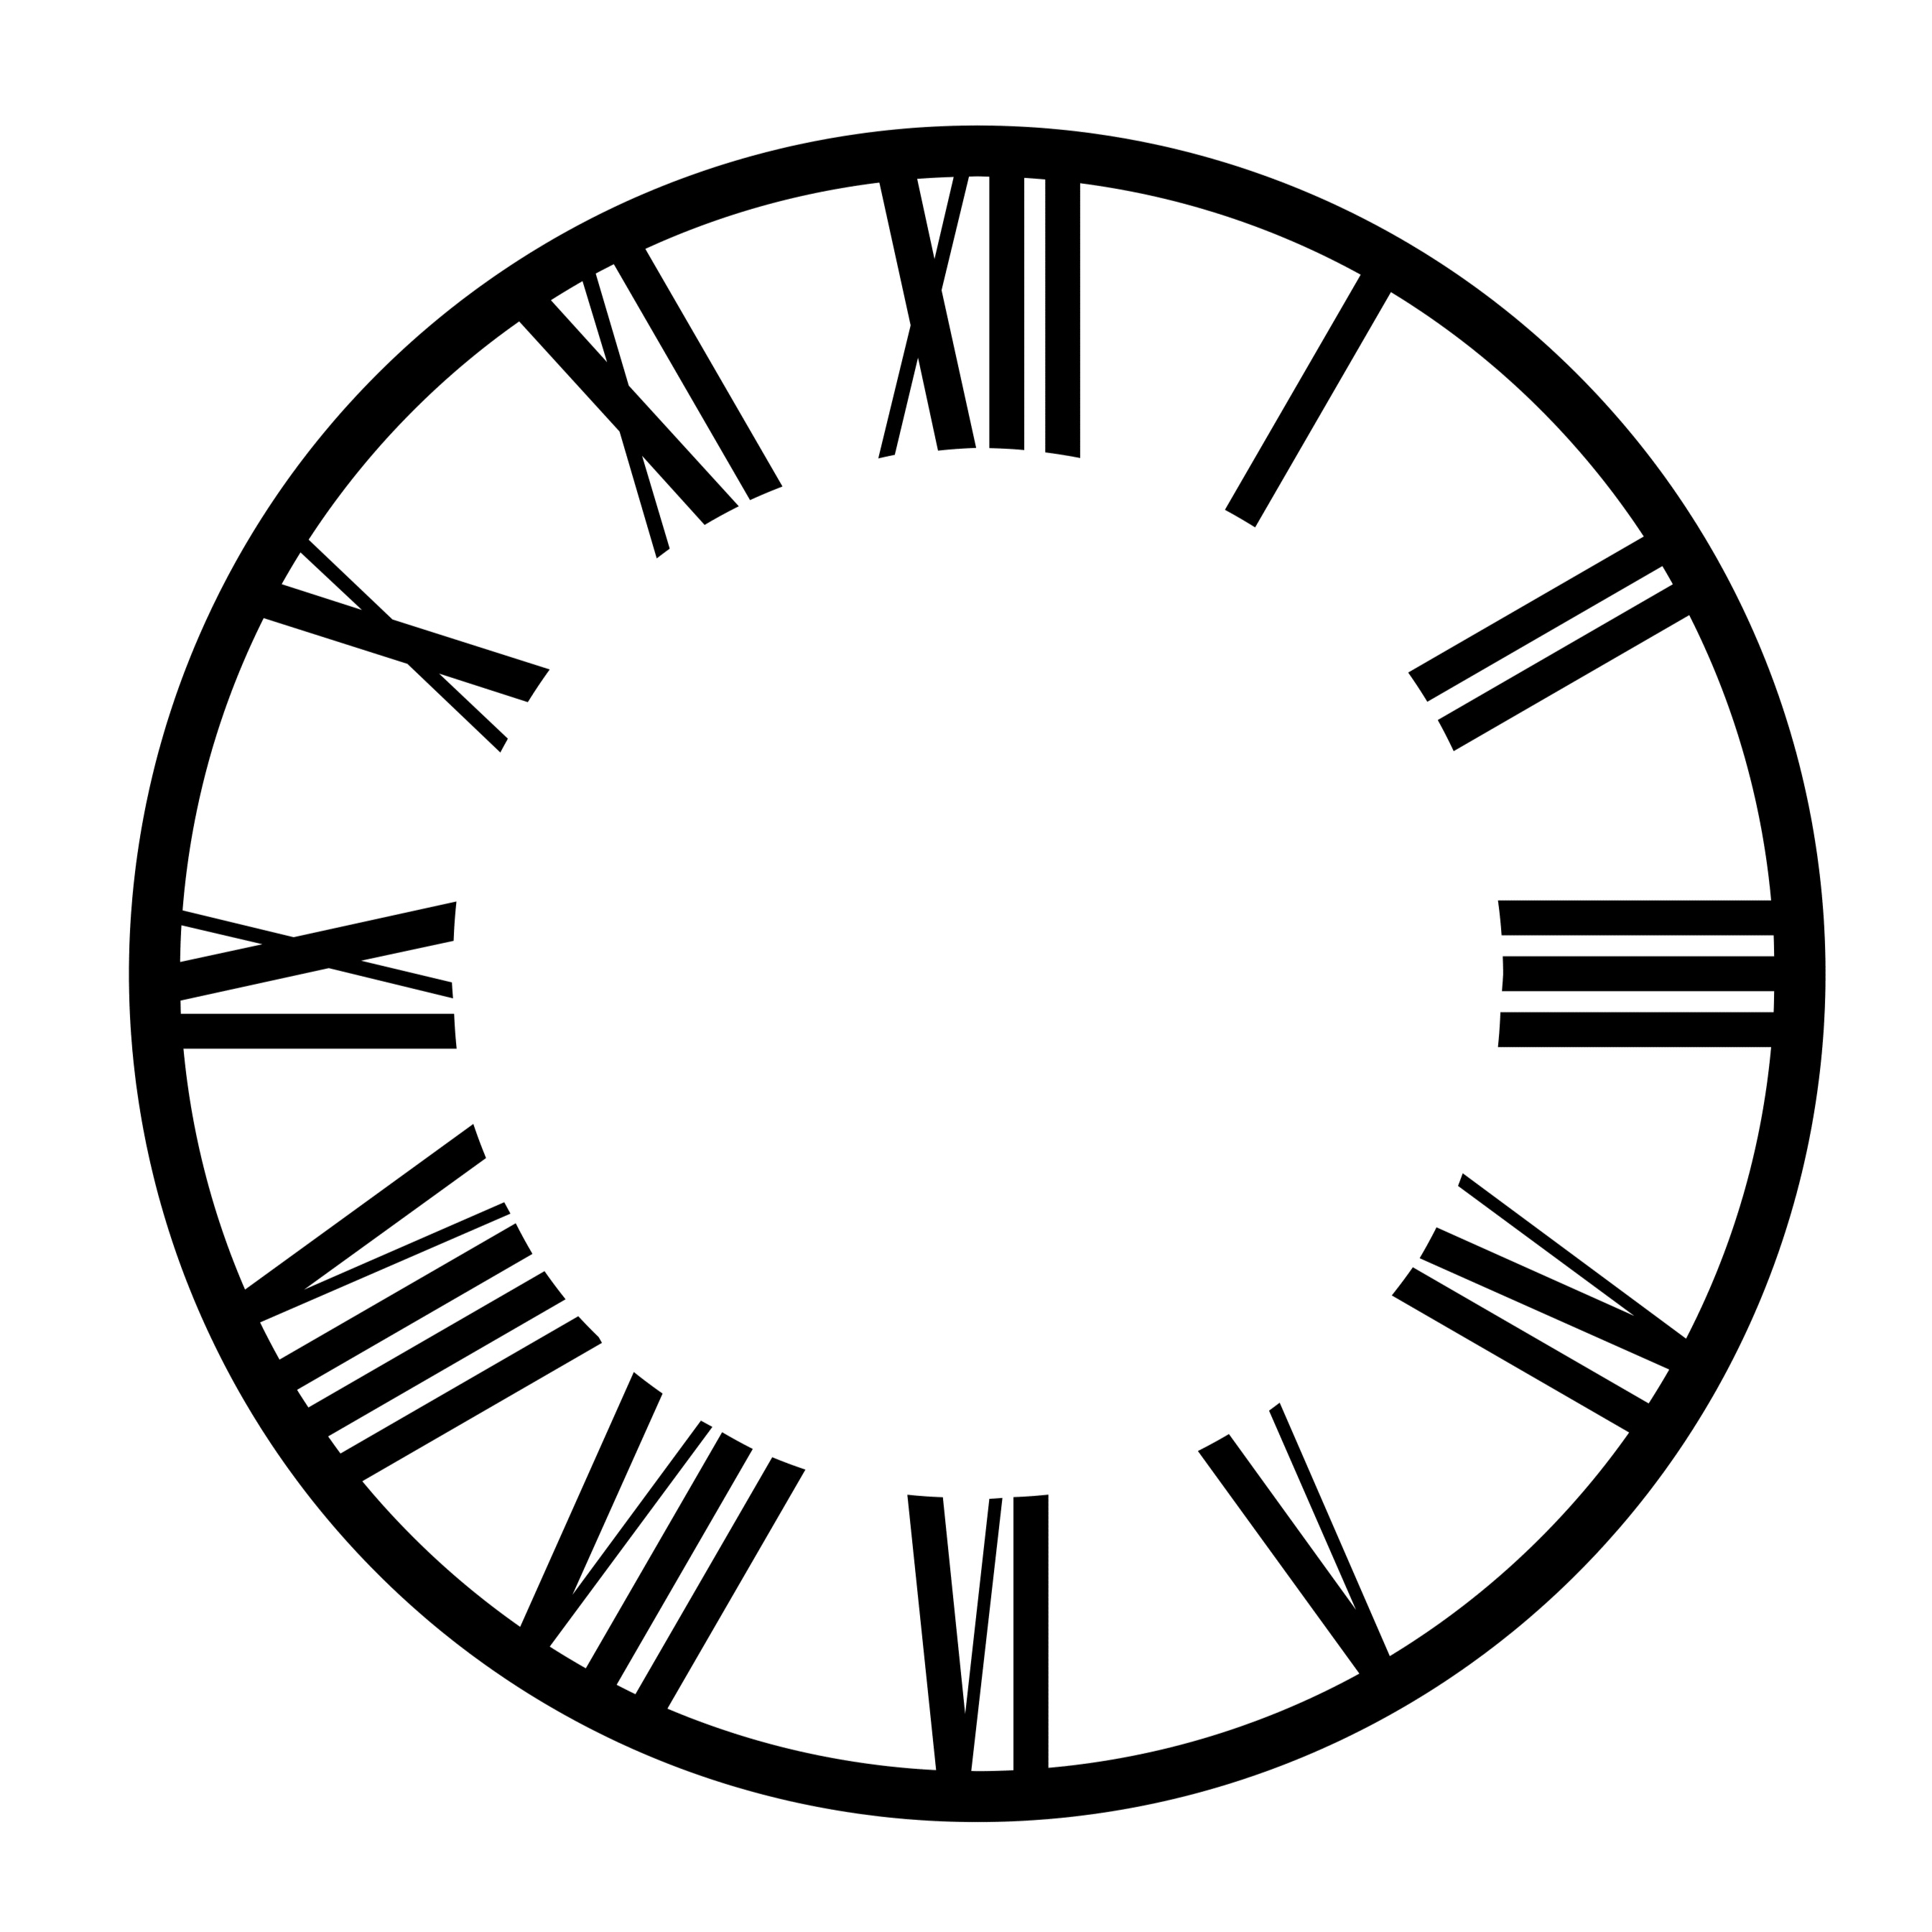
Clock Dial/Face #3
Brand: 4resinart
Our clock dials come in a wide range of colors and sizes, allowing you to find the perfect match for your clock. You can choose from various lengths to ensure they fit your clock's design and size perfectly. Key features: - A wide selection of dials lengths for any design and clock size. - Various color options, including black, white, gold, silver. Product information: - Material: mirror/colored plexi. - Material thickness - 2mm. - Application - For indoor use. - Set includes - 1 clock dial. Create your unique clocks by adding style and individuality with our clock dials. Order now and unleash your creativity!
Category: Home & Garden > Decor > Clock Parts > Clock Dials